Rage (2014 film)

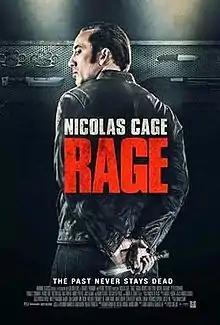

Rage, titled Tokarev in most of Europe and Australia, is a 2014 American action crime thriller film directed by Paco Cabezas and written by Jim Agnew and Sean Keller. The film stars Nicolas Cage, Rachel Nichols, Peter Stormare, Danny Glover, Max Ryan, Judd Lormand and Pasha D. Lychnikoff.